Kim Warnick

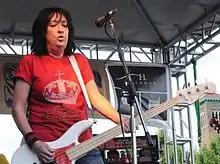
Warnick performing onstage

Kim Warnick (born April 7, 1959) is an American rock musician (bassist and vocalist), a former member of Seattle-based bands The Fastbacks (1979–2002) and Visqueen (1998–2004). Described by KIRO-FM in 2016 as a "legendary musician and vocalist," she is the former wife of Ken Stringfellow of The Posies. Officially she retired in 2004, and suffered some serious health issues in the following years, but recovered and has participated in Fastbacks reunion shows, the first of which was in 2011, headlining the West Seattle Summer Fest.